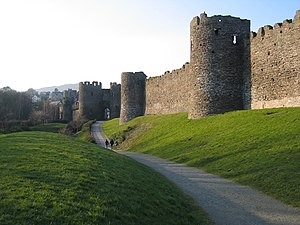
Conwy bymur
Conwy bymur.
Conwy bymur er en middelalderlig forsvarsmur, der blev bygget omkring byen Conwy i North Wales. Muren blev opført mellem 1283 og 1287 efter Edvard 1. havde grundlagt byen Conwy. De blev designet som en integreret del af byens forsvar sammen med Conwy Castle. Muren er 1,3 km lang og inkluderer 21 tårne og tre portbygninger. Projektet blev udført med en stor mængde arbejdere, der var bragt til stedet fra England, og sammen med borgen kostede muren omkring £15.000, hvilket var en enorm sum for perioden.